Mission 66

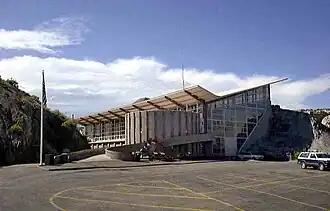
Dinosaur Quarry Visitor Center at Dinosaur National Monument, prior to 2009

Mission 66 was a United States National Park Service ten-year program that was intended to dramatically expand Park Service visitor services by 1966, in time for the 50th anniversary of the establishment of the Park Service.